Kristian Helland

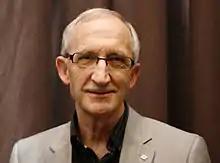
Kristian Helland

Kristian Helland (born 26 July 1947) is a Norwegian politician for the Christian Democratic Party.